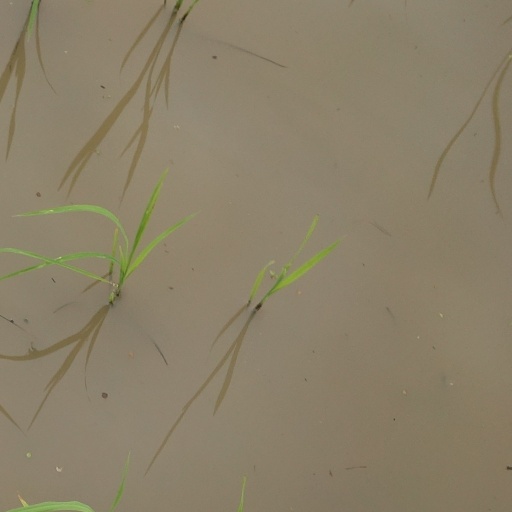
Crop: rice